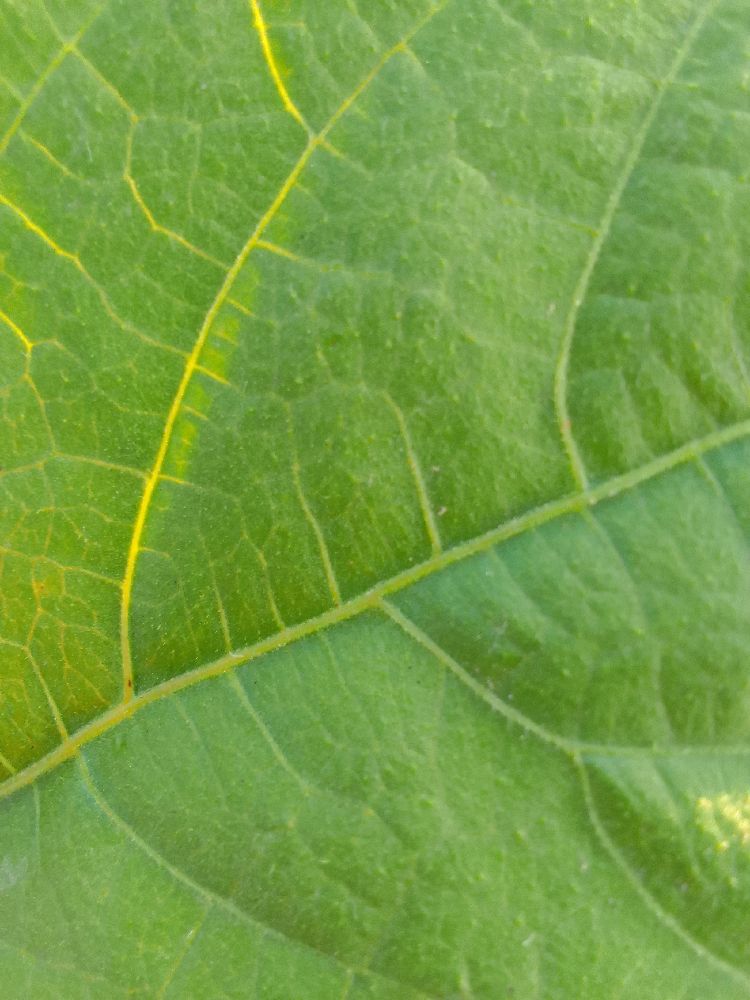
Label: healthy